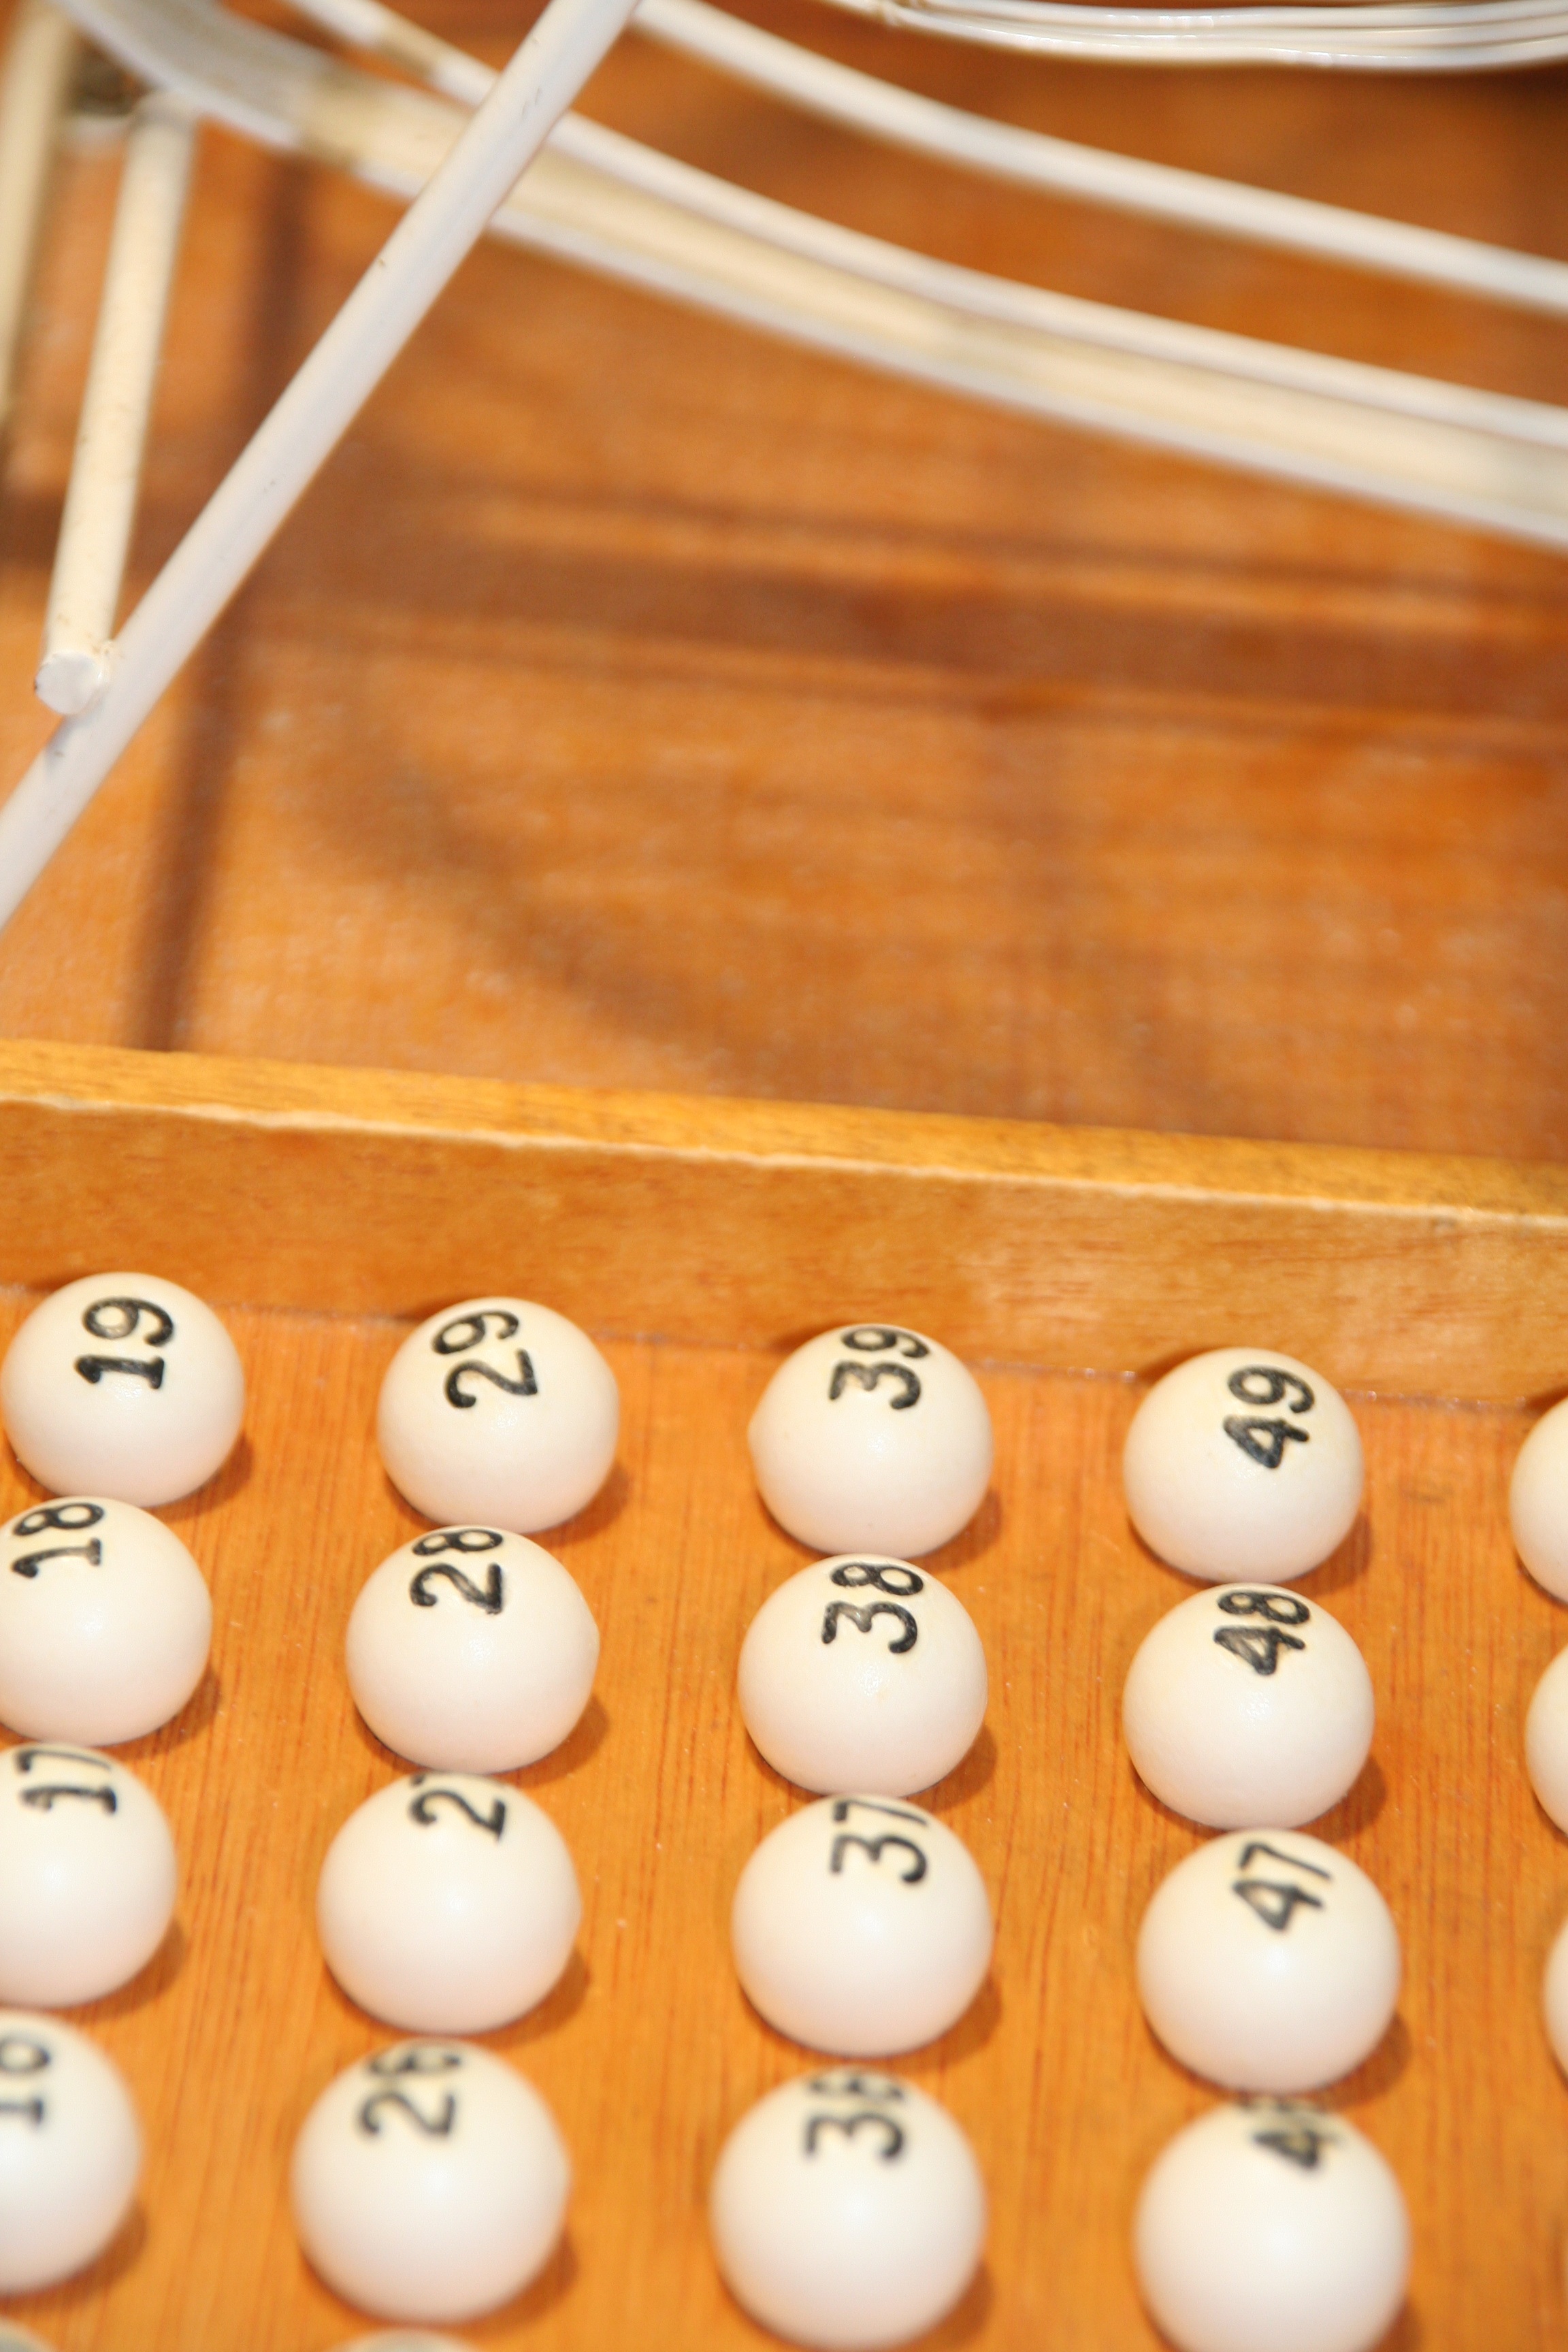
pool, food, games, entertainment, bowls, indoor games and sports, loto